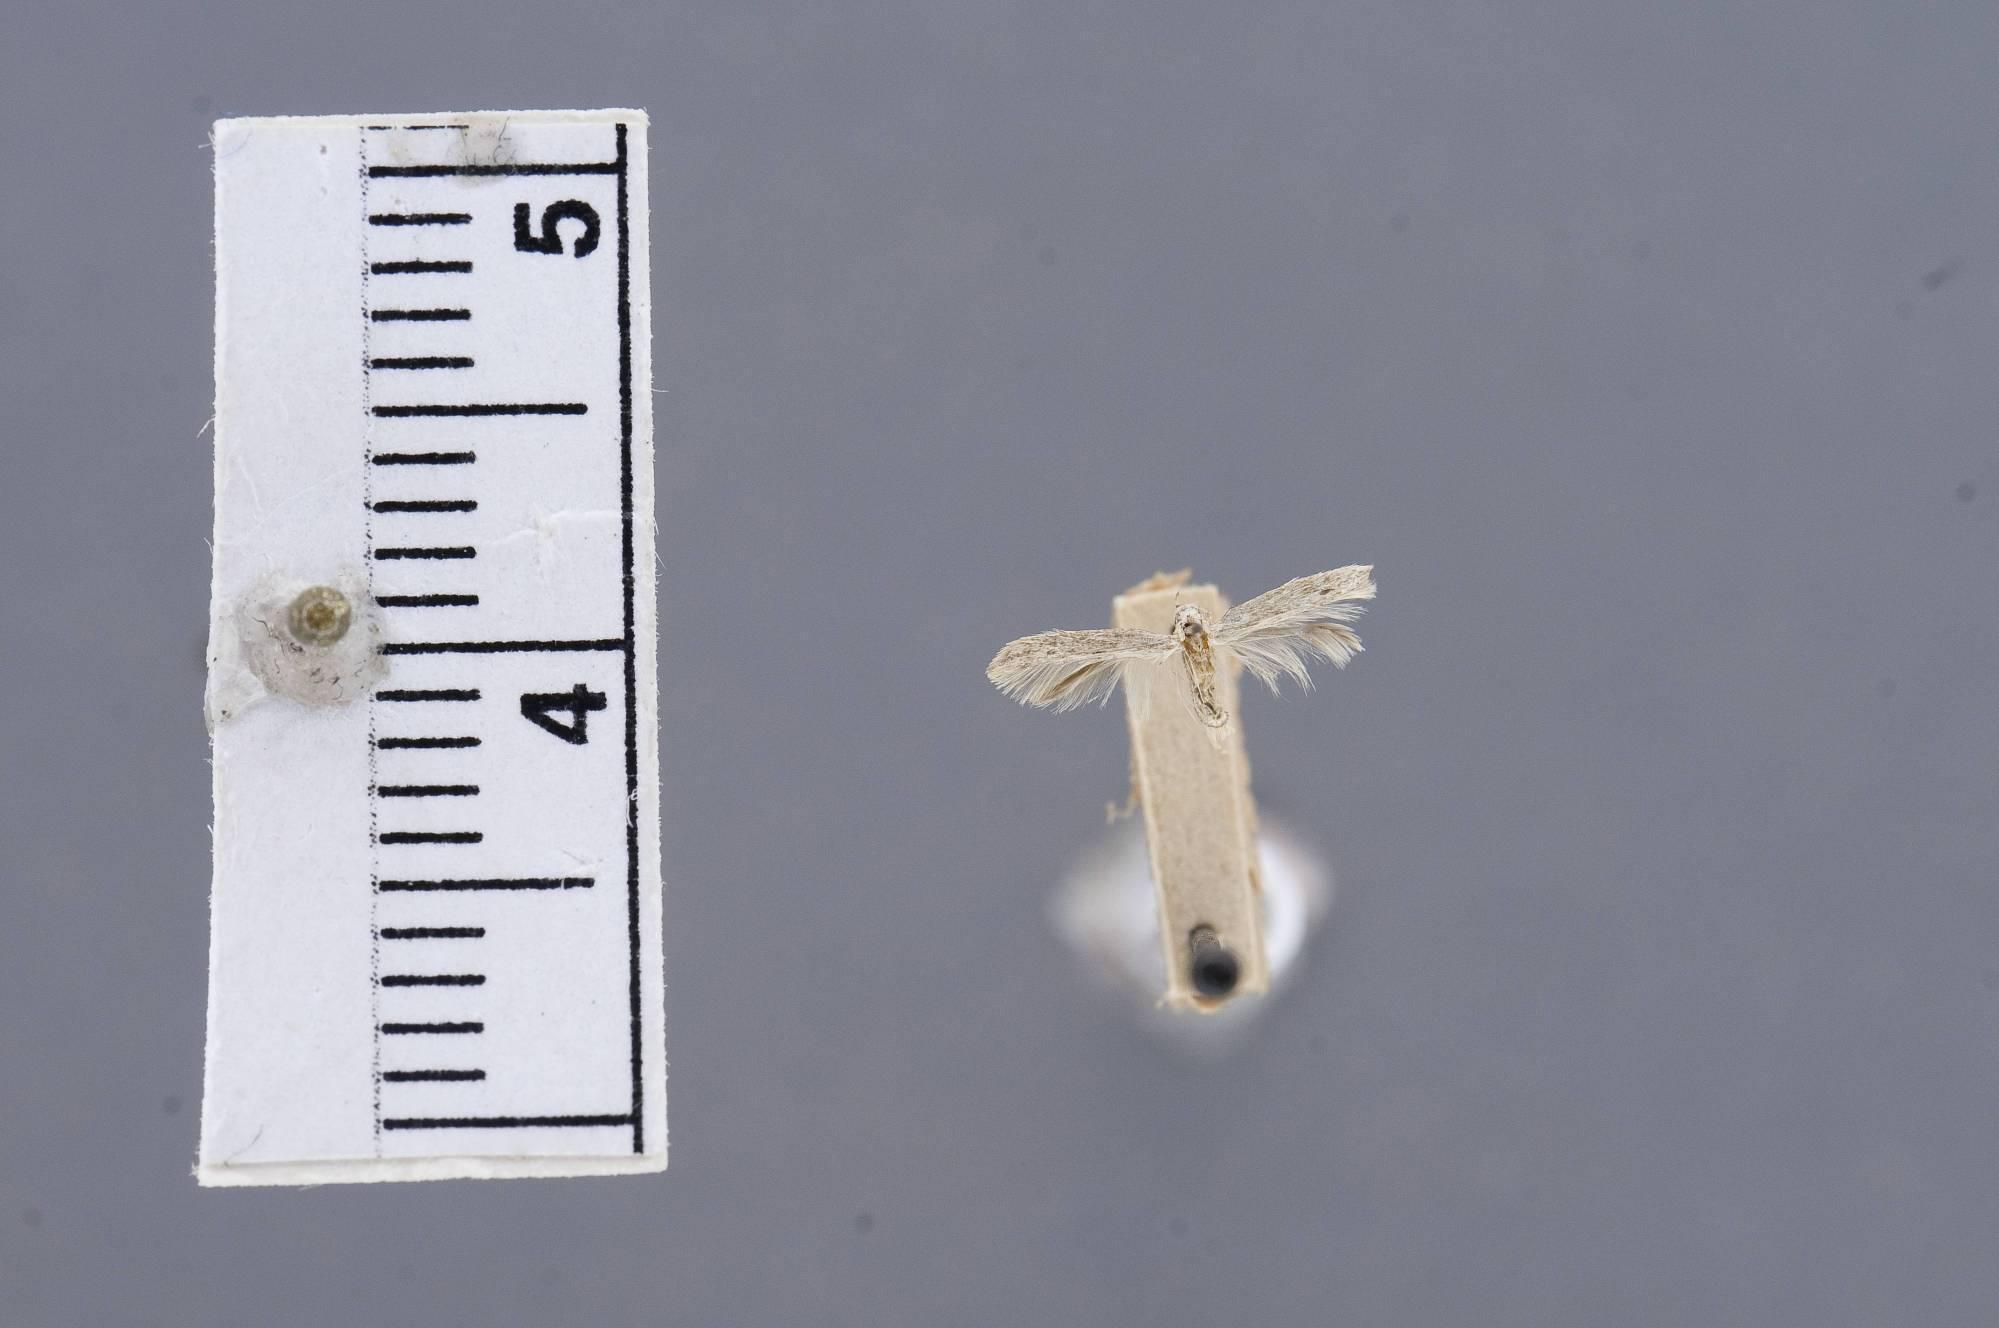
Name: Chaetocampa crotonella
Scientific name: Chaetocampa crotonella Bottimer, 1926
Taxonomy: Animalia, Arthropoda, Insecta, Lepidoptera, Glossata, Elachistidae, Parametriotinae
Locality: Liberty, Texas, United States
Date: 27 May 1924